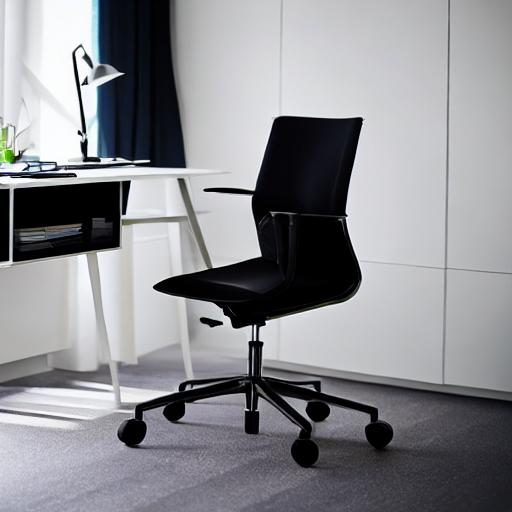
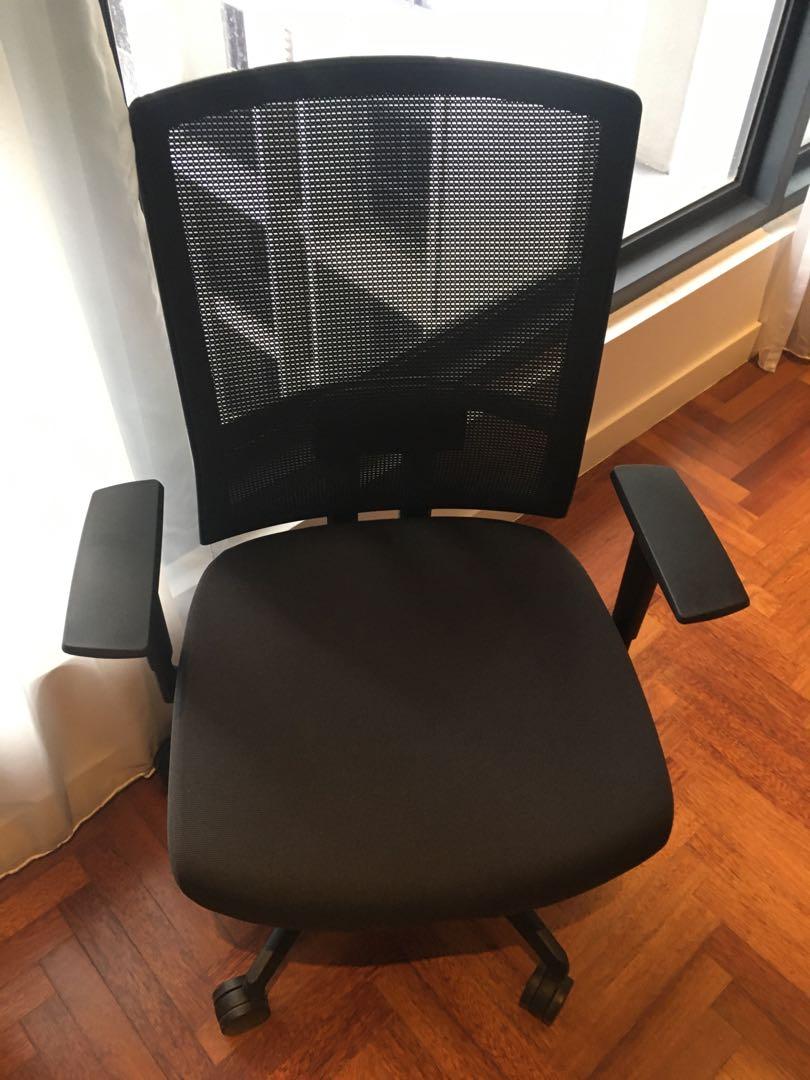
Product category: items_chair
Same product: no